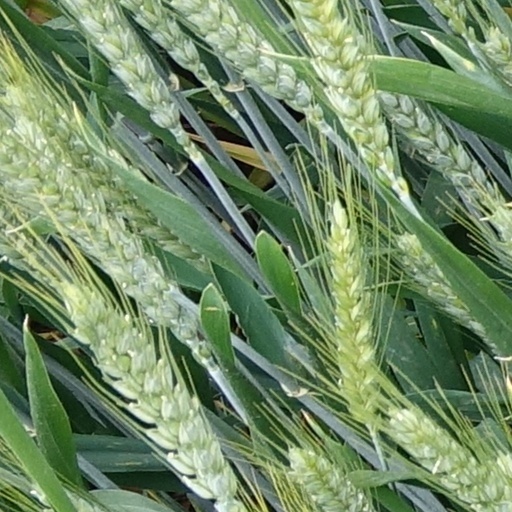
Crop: wheat